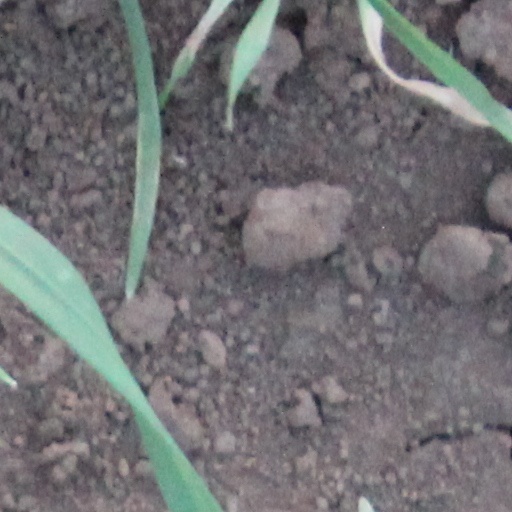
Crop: wheat